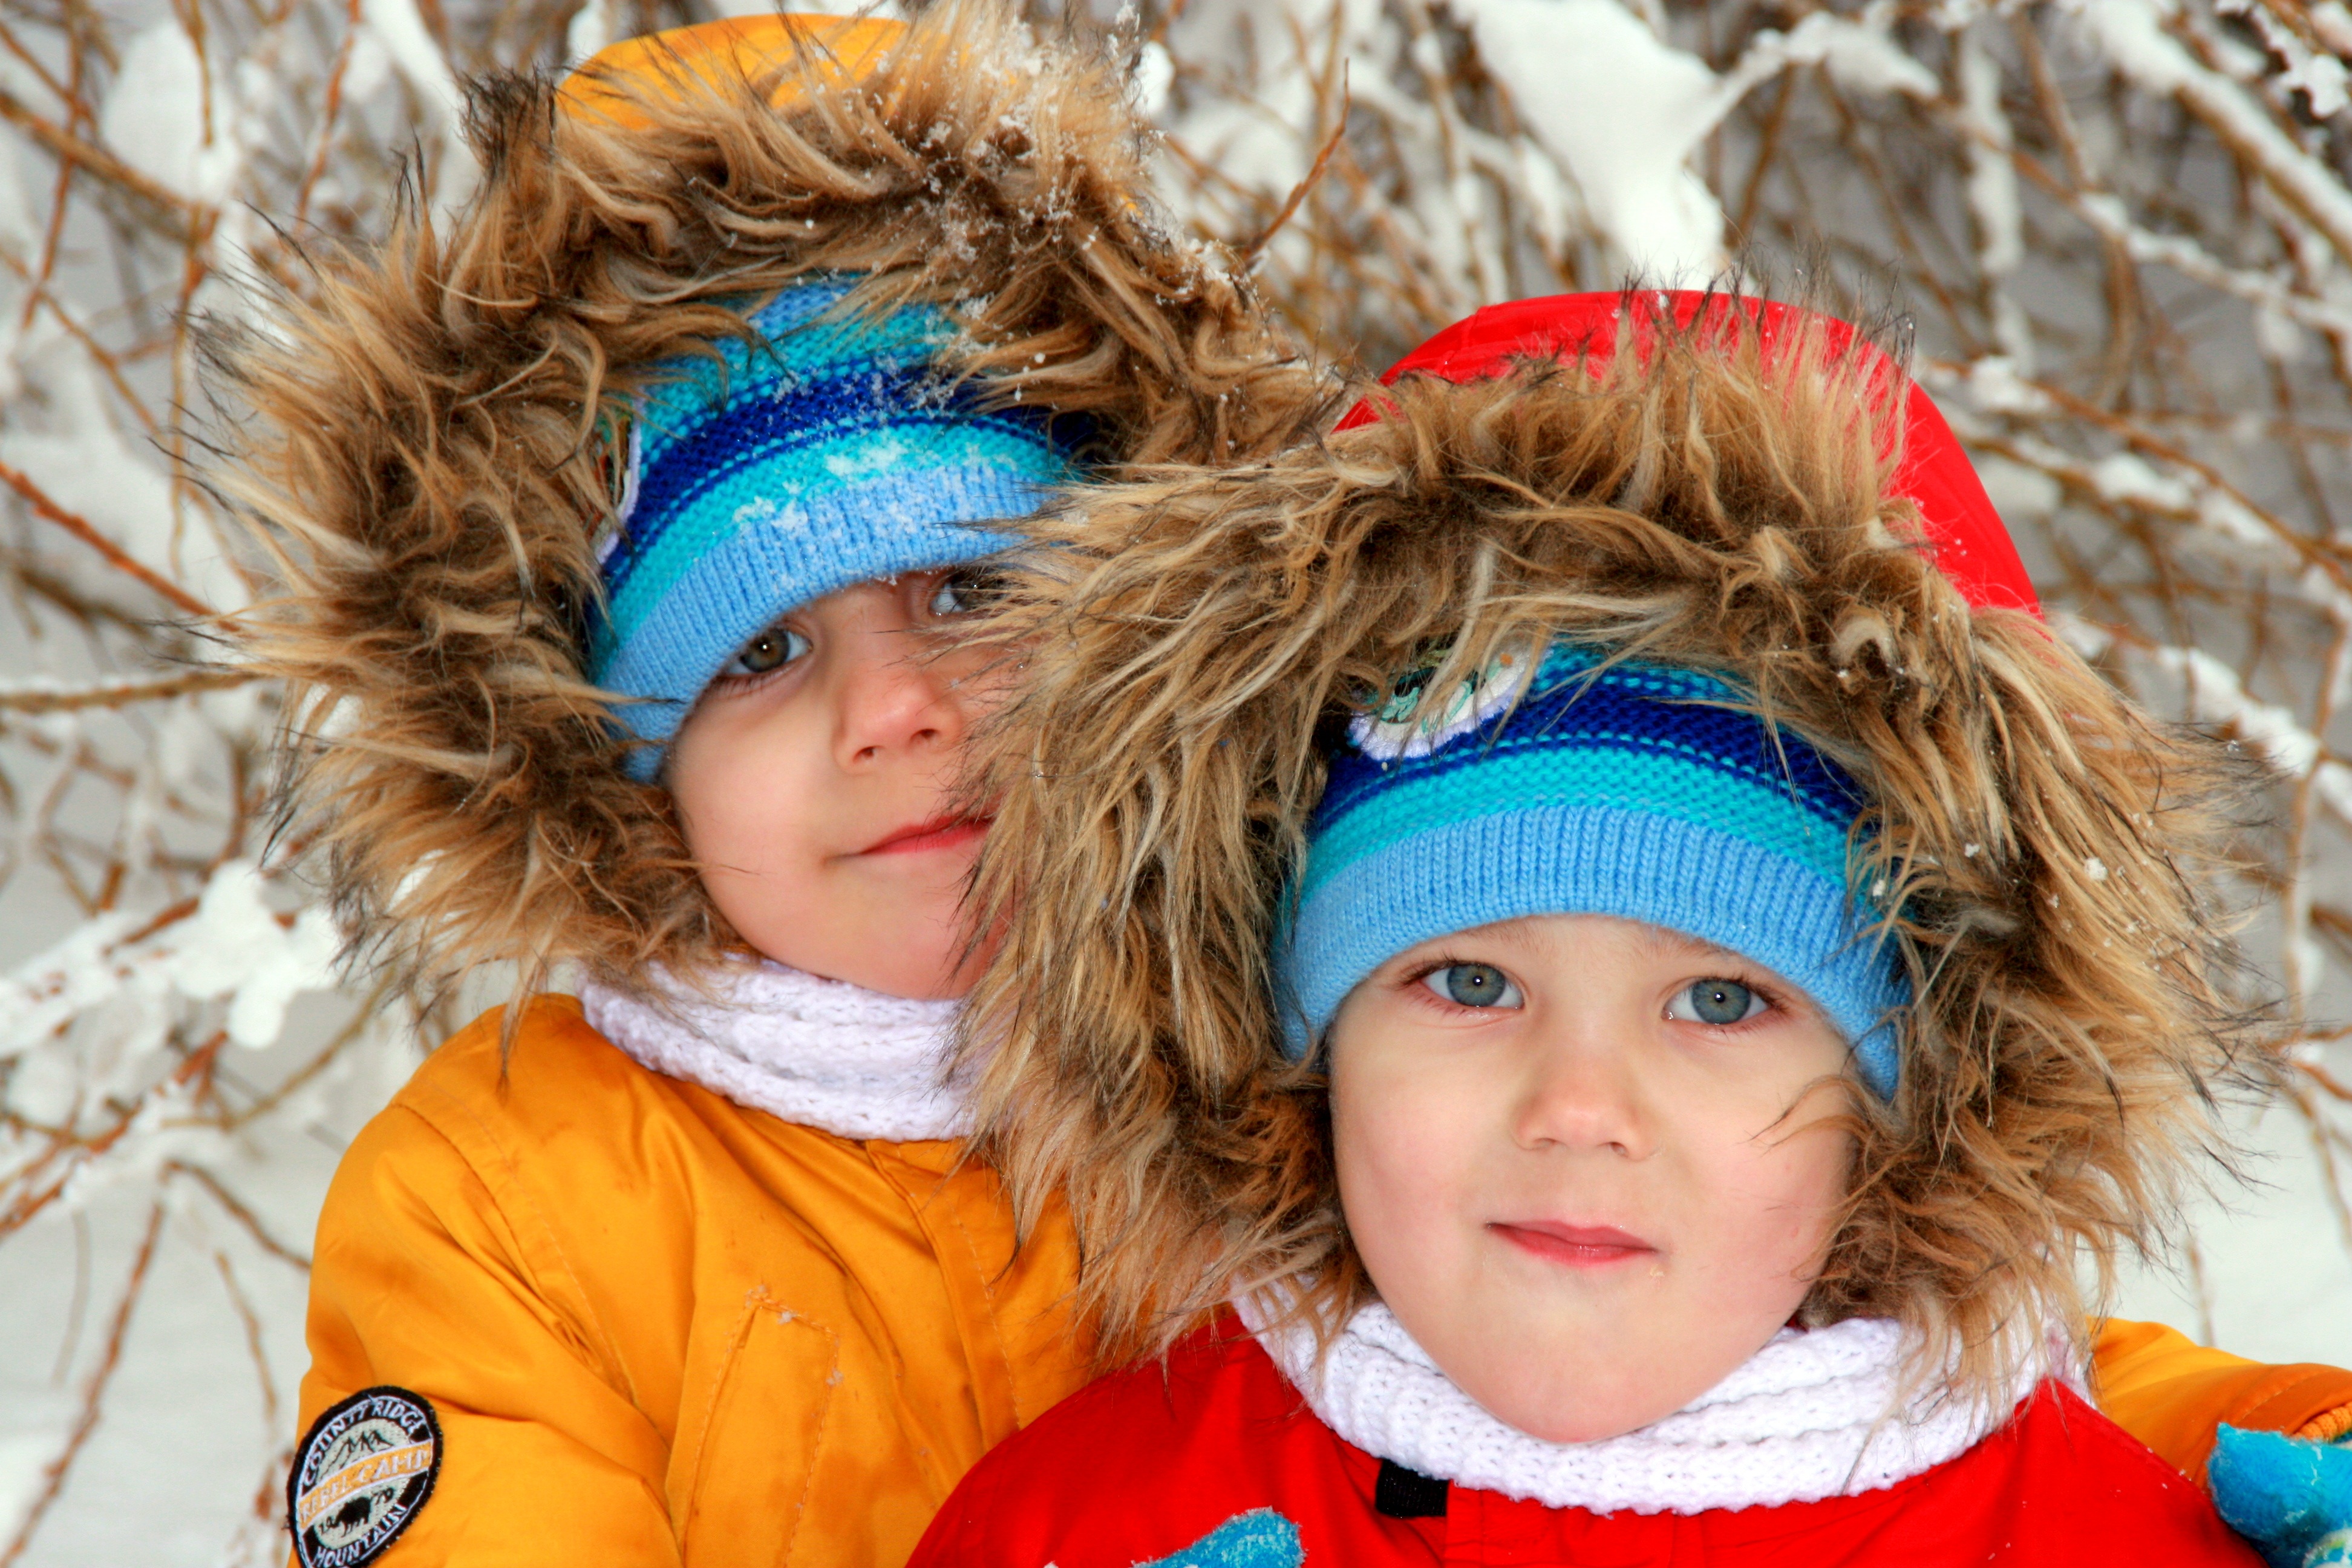
snow, winter, portrait, carnival, child, clothing, season, smile, festival, toddler, brothers, twins, blue eyes